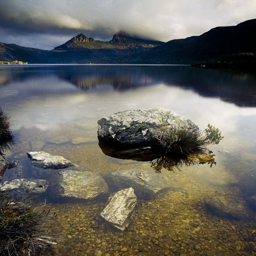
an emotive photo by person .